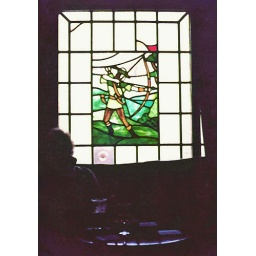
Merry Hill, Quarry Bank. Stained glass window that was in the front lounge.